William Price (merchant)

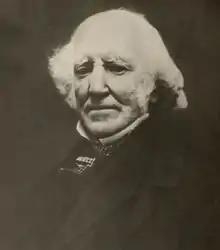

William Price (17 September 1789 – 14 March 1867) was a Quebec lumber merchant and manufacturer.